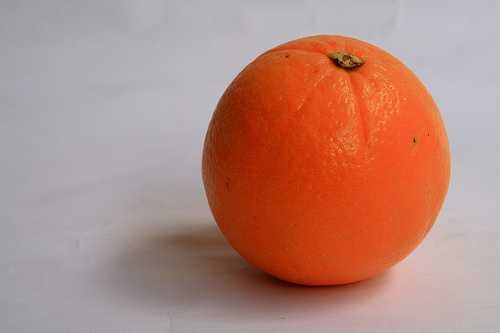
Label: Orange